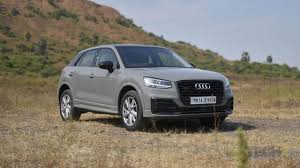
Label: noambulance